John Norquist

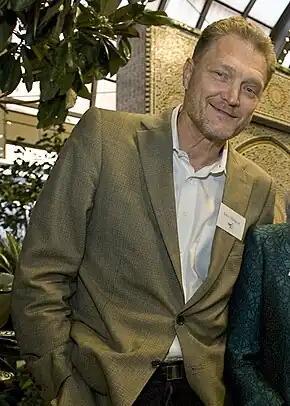
Norquist in 2008

John Olof Norquist (born October 22, 1949) is a retired American politician, urbanist consultant, and author. He served as the 43rd mayor of Milwaukee, Wisconsin, winning four terms (1988–2004). He previously represented Milwaukee's south side in the Wisconsin State Assembly (1975–1983) and Wisconsin Senate (1983–1988). After serving as mayor, he worked for ten years as president of the Congress for the New Urbanism.